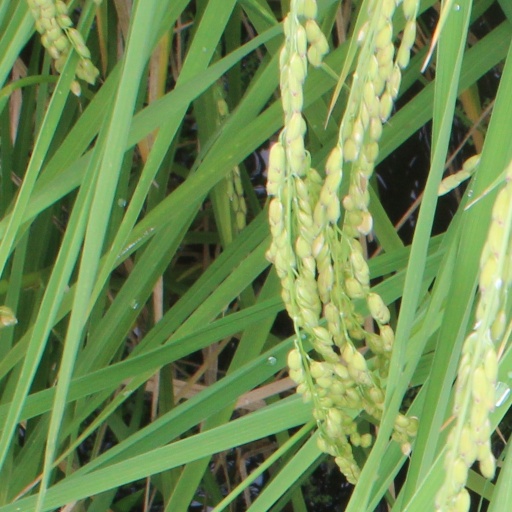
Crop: rice